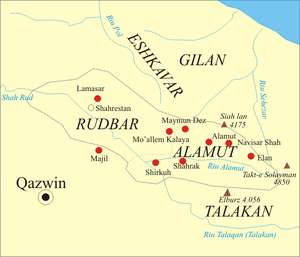
La campagne mongole contre les Nizârites, durant la période d'Alamut, dite des Assassins, commence en 1253, après la conquête de l'Empire Khorezmien par l'Empire mongol. Elle est menée par Houlagou Khan, sur ordre de Möngke, tous deux petits-fils de Gengis Khan.